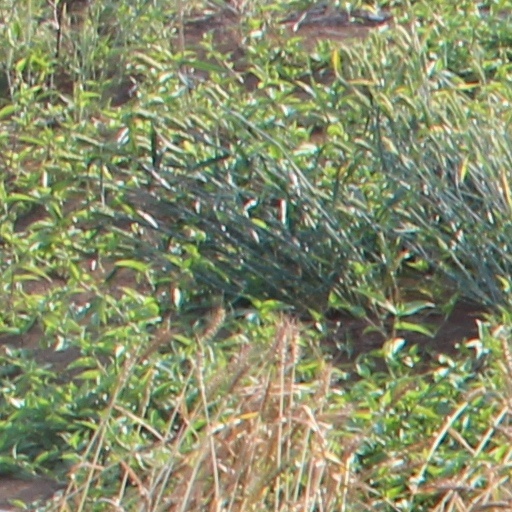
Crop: wheat